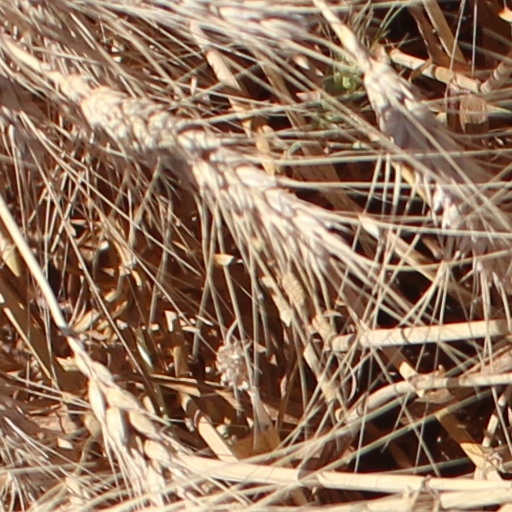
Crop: wheat